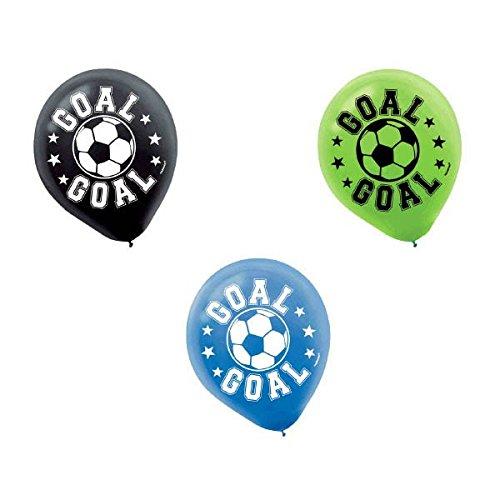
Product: Amscan Soccer Latex Balloons, Party Decoration
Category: Toys & Games | Party Supplies | Balloons
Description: No better way to celebrate your sport than with a bouquet of festive balloons.
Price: $7.86
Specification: ProductDimensions:6.5x4.7x0.3inches|ItemWeight:0.8ounces|ShippingWeight:0.8ounces(Viewshippingratesandpolicies)|DomesticShipping:ItemcanbeshippedwithinU.S.|InternationalShipping:ThisitemcanbeshippedtoselectcountriesoutsideoftheU.S.LearnMore|ASIN:B01BHFY4DU|Itemmodelnumber:110058|Manufacturerrecommendedage:4-12years